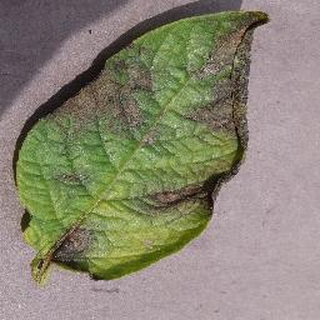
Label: potato_late_blight